CAC Winjeel

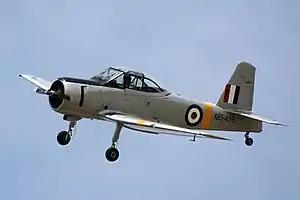
CA25-39 Winjeel A85-439 at the RAAF Museum

The CAC CA-25 Winjeel is an Australian-designed and manufactured three-seat training aircraft. Entering service with the Royal Australian Air Force (RAAF) in 1955 as a basic to advanced trainer, it served in this role until 1975. Later, it was used in the Forward Air Control (FAC) role for target marking until 1994, after which it was retired from RAAF service.